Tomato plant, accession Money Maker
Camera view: bottom (45 deg); turntable rotation: 330 degrees
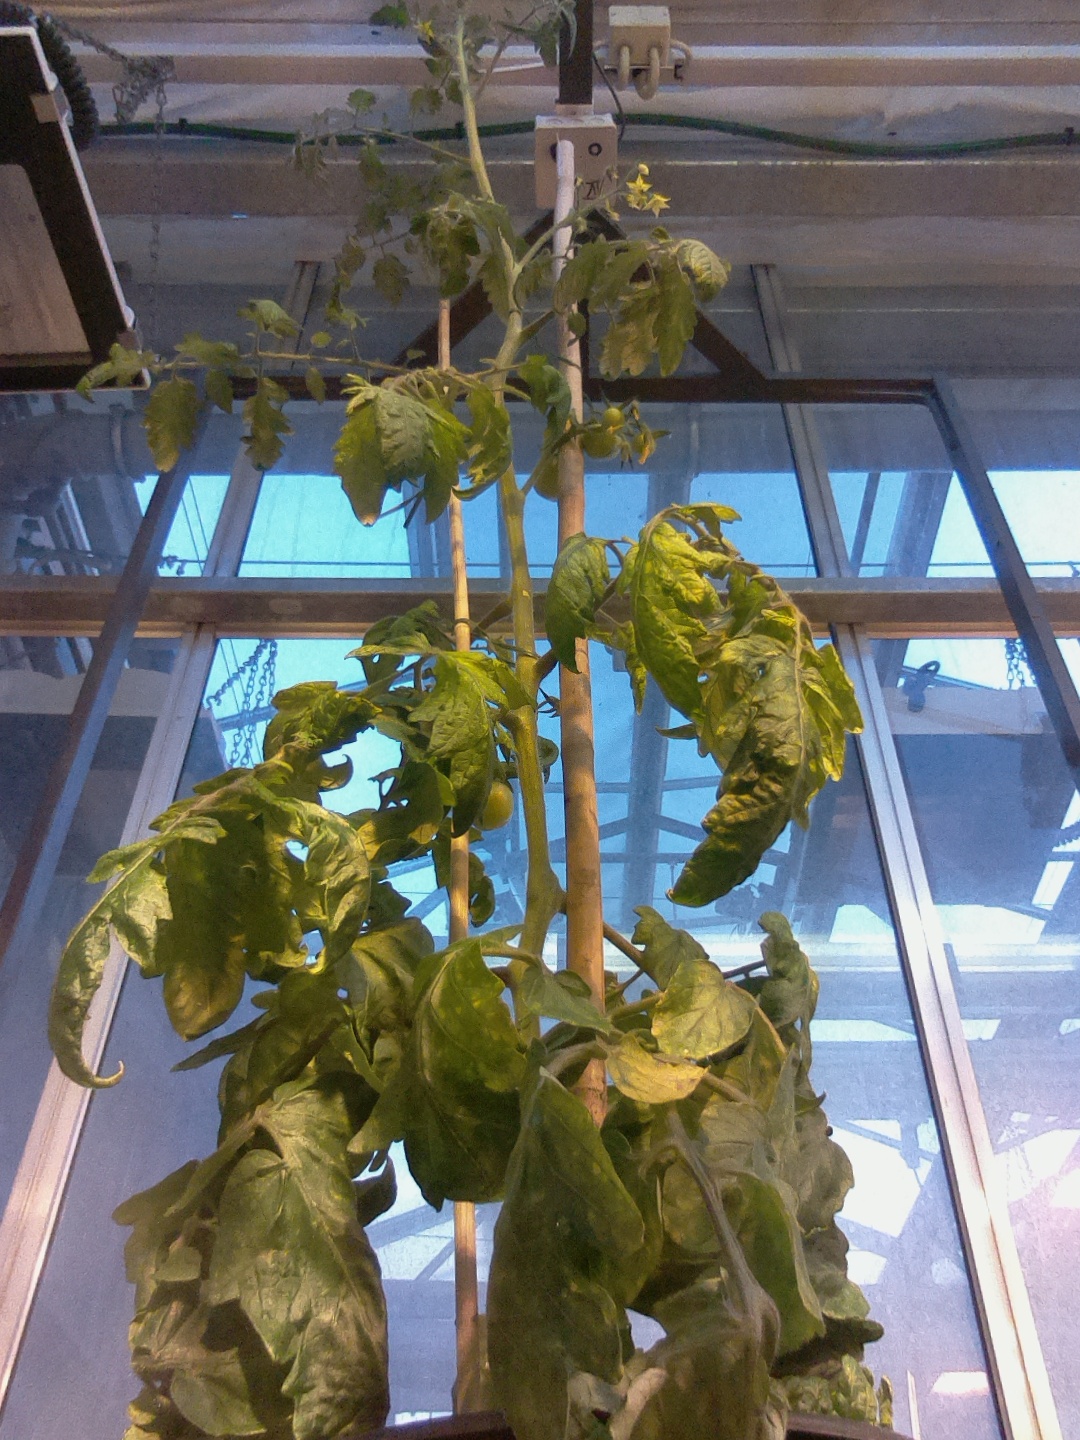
BBCH growth stage 74: 40%-50% of final fruit size